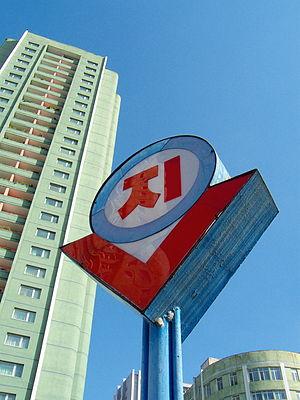
Le métro de Pyongyang est le seul métro de la Corée du Nord. Créé en 1973, il se compose de deux lignes : la ligne Chollima et la ligne Hyŏksin. Les deux lignes se croisent à la station Chŏnu. La fréquentation est estimée entre 300 000 et 700 000 personnes.